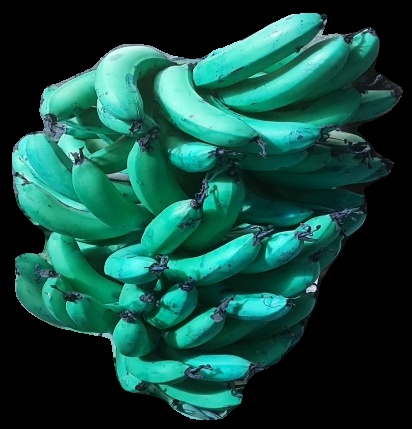
Variety: pachbale
Grade: grade3